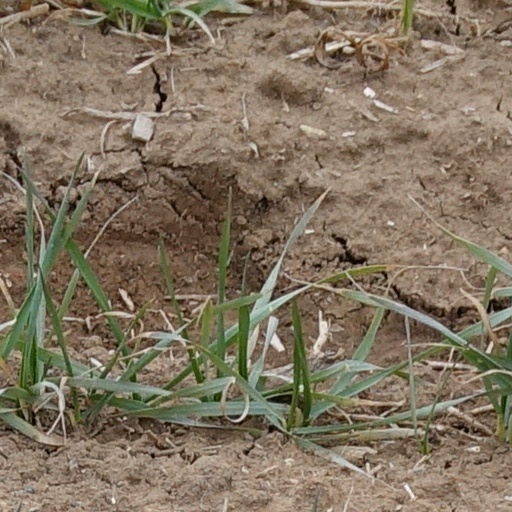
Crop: wheat